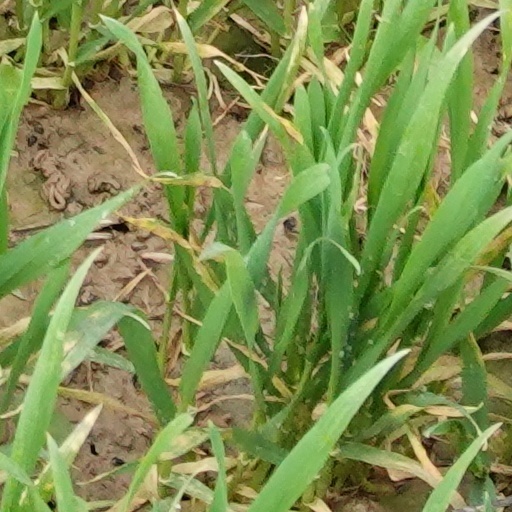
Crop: wheat